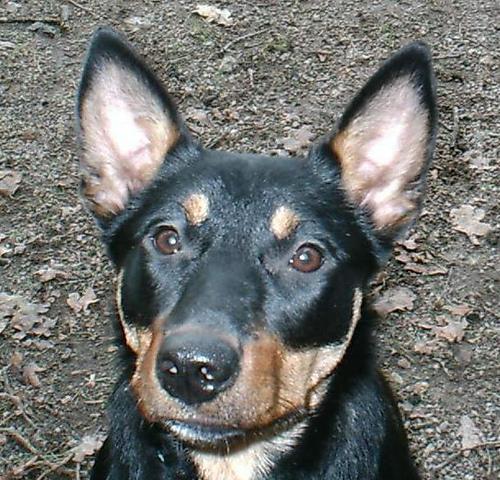
kelpie